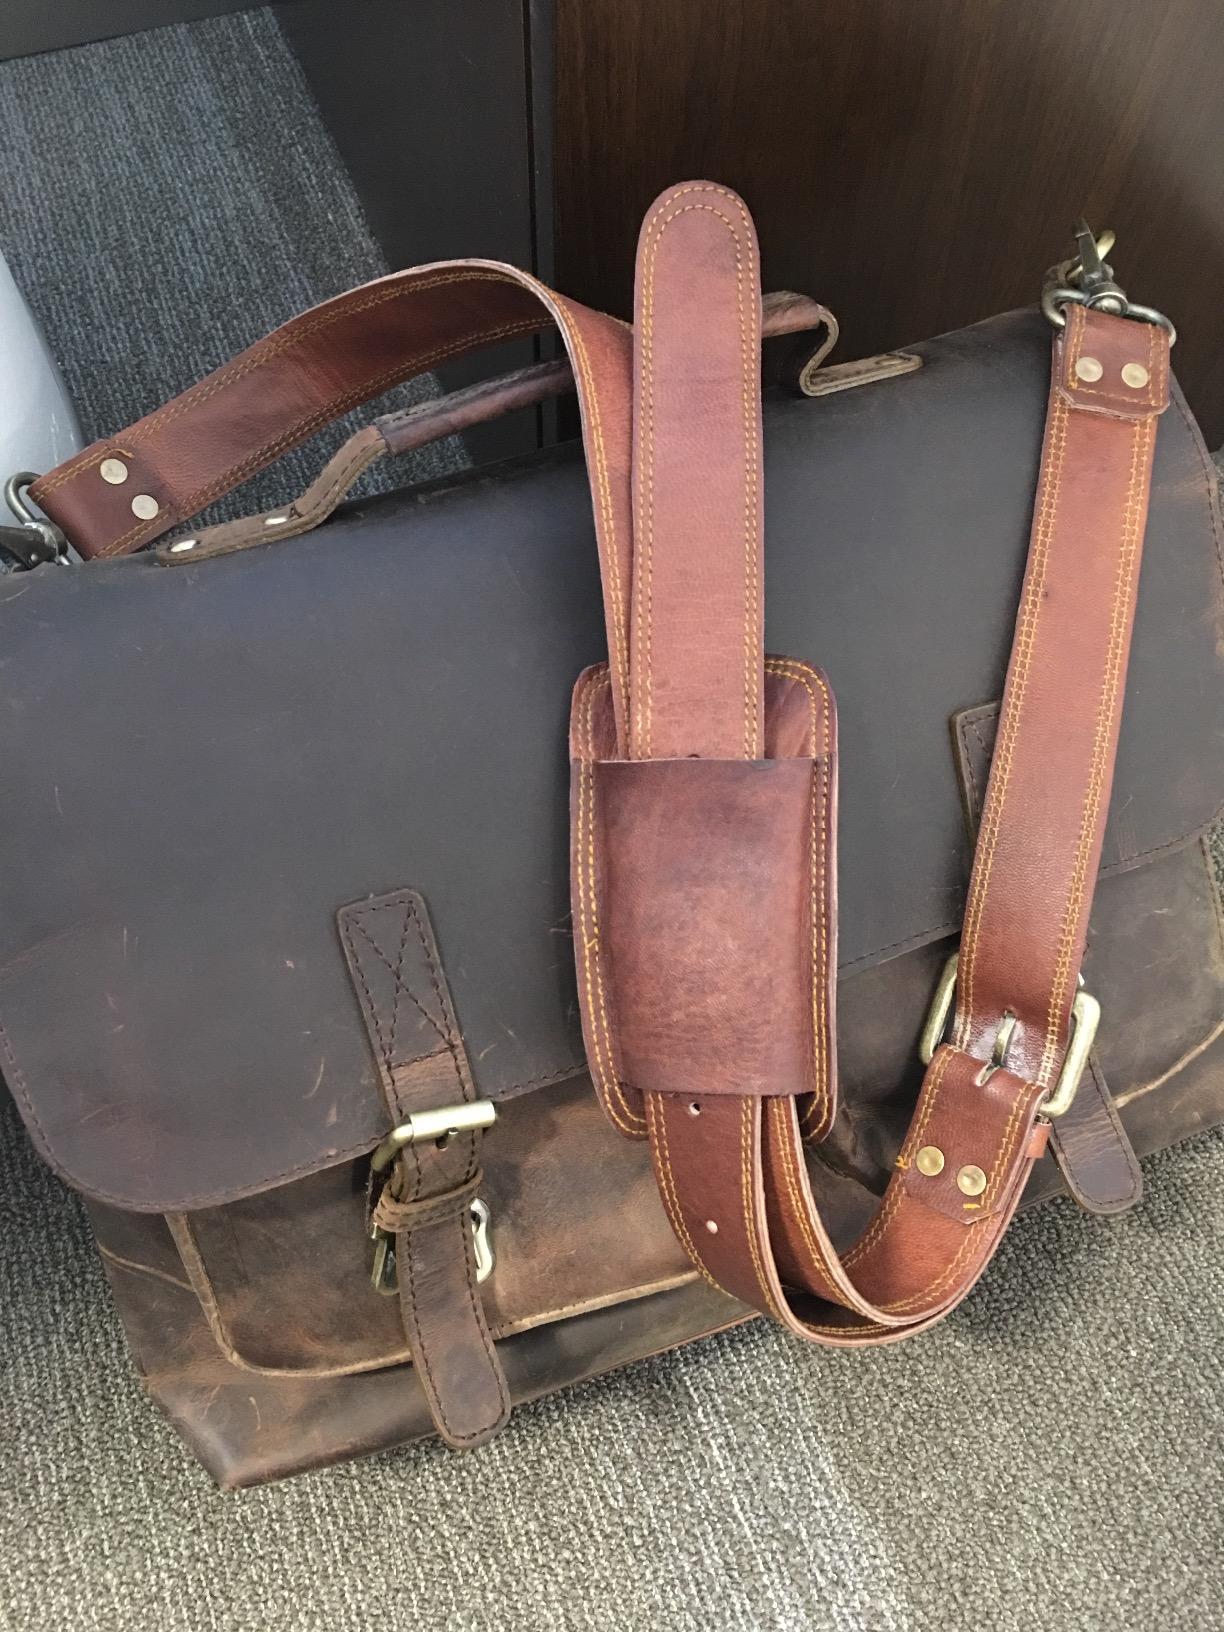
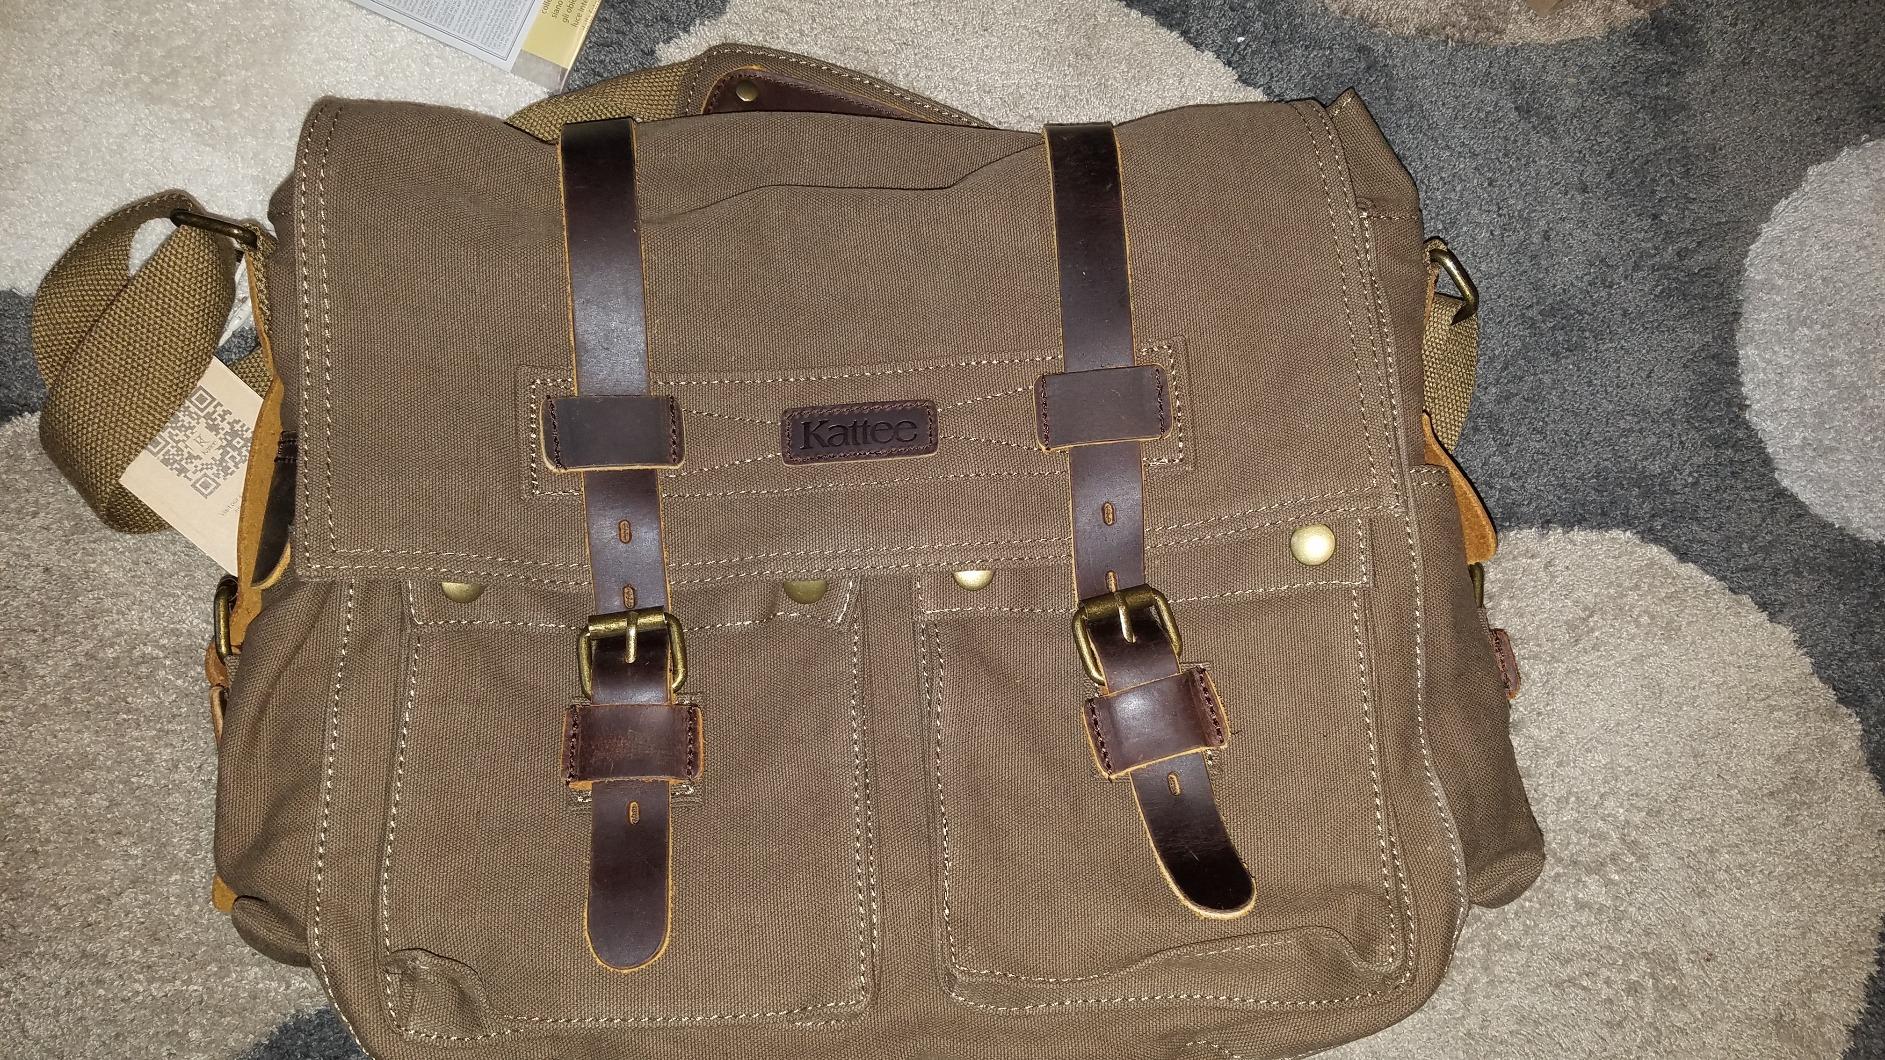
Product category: bag
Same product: no